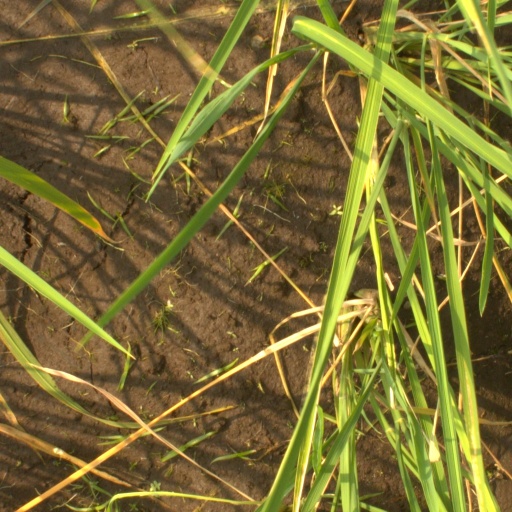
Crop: rice